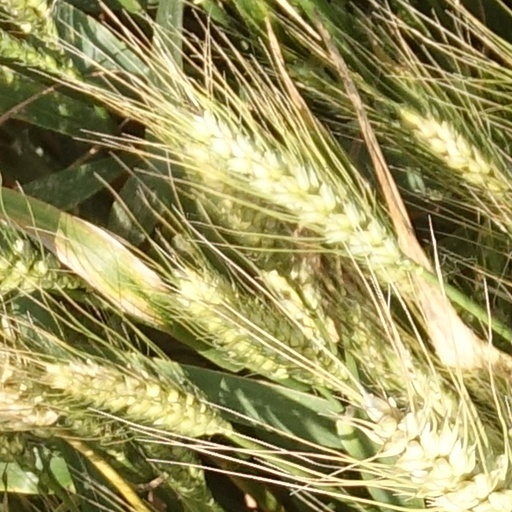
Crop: wheat